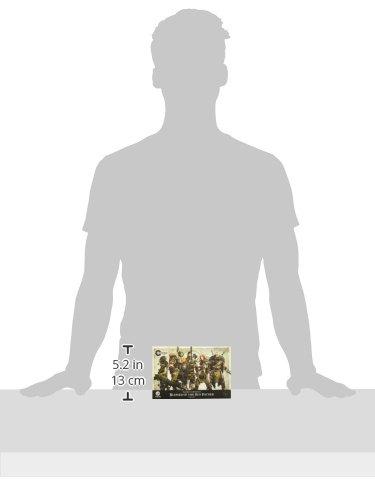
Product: Steamfoged Games Guild Ball: Hunter Blessed of The Sun Father Expanded Starter Set Miniature Game Figure
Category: Toys & Games | Hobbies | Models & Model Kits | Model Kits | Figure Kits
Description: Great Condition.
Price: $34.75